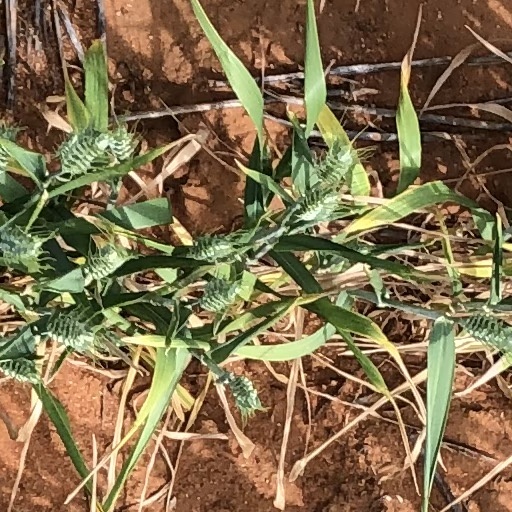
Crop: wheat